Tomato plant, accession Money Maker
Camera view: vertical (180 deg); turntable rotation: 270 degrees
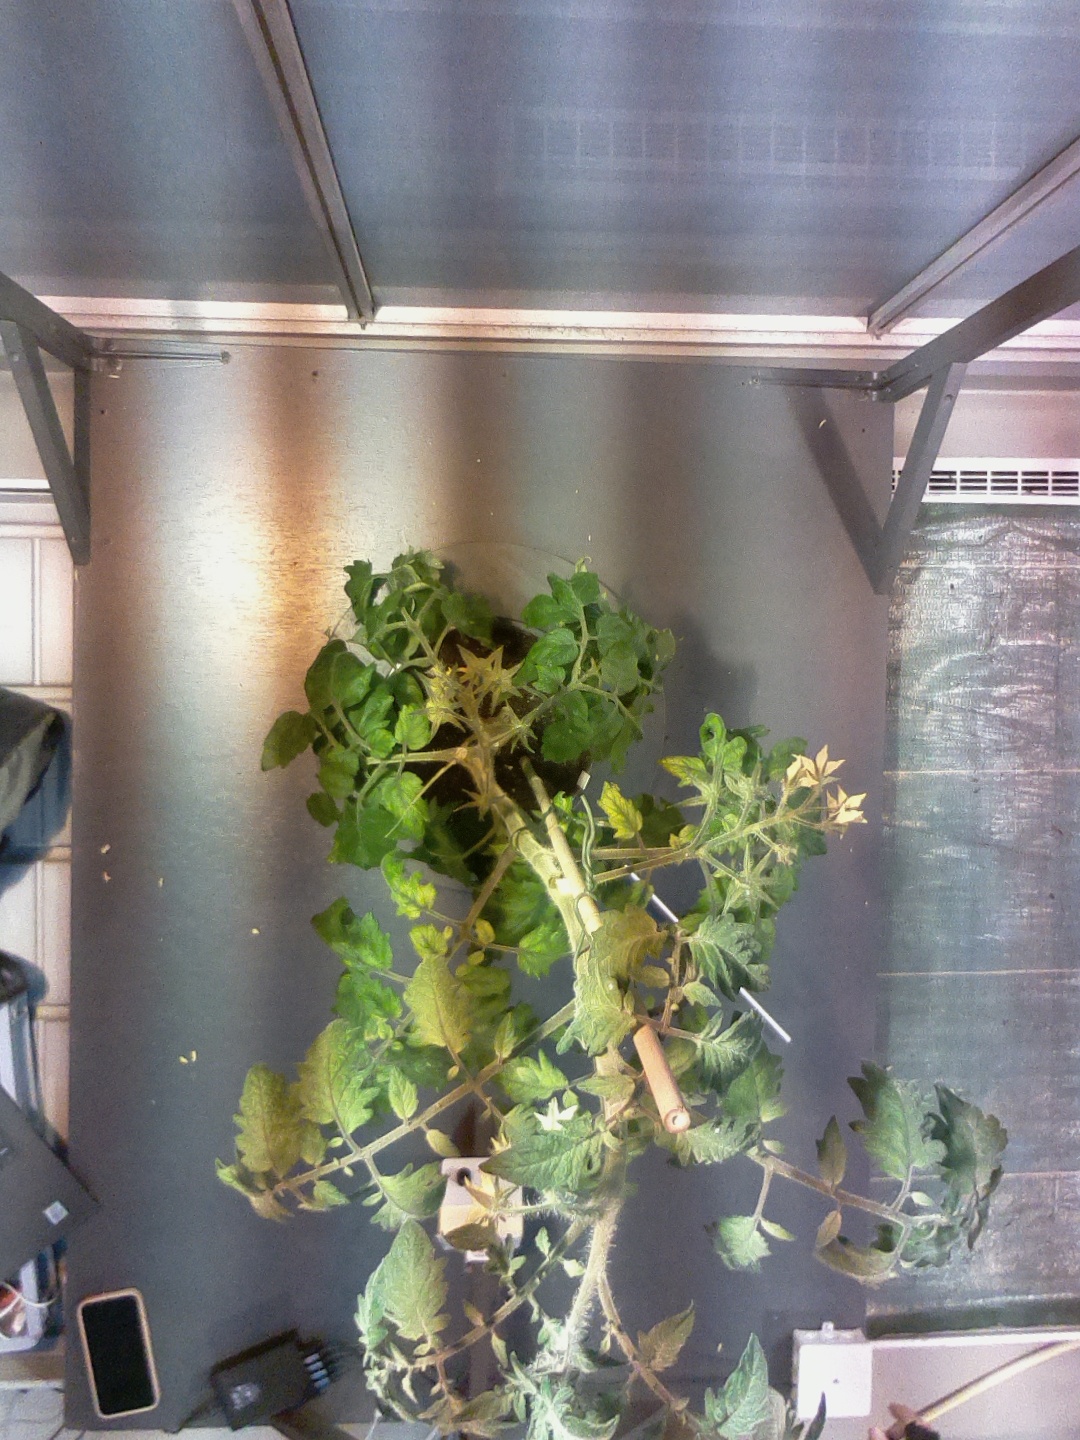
BBCH growth stage 71: 10%-20% of final fruit size